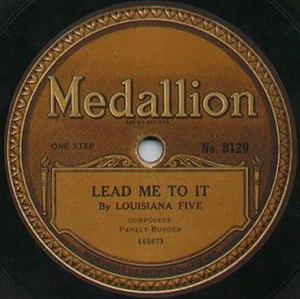
Le Louisiana Five est un quintette de dixieland jazz des années 1918-1920. C'est un des premiers groupes de jazz à enregistrer.